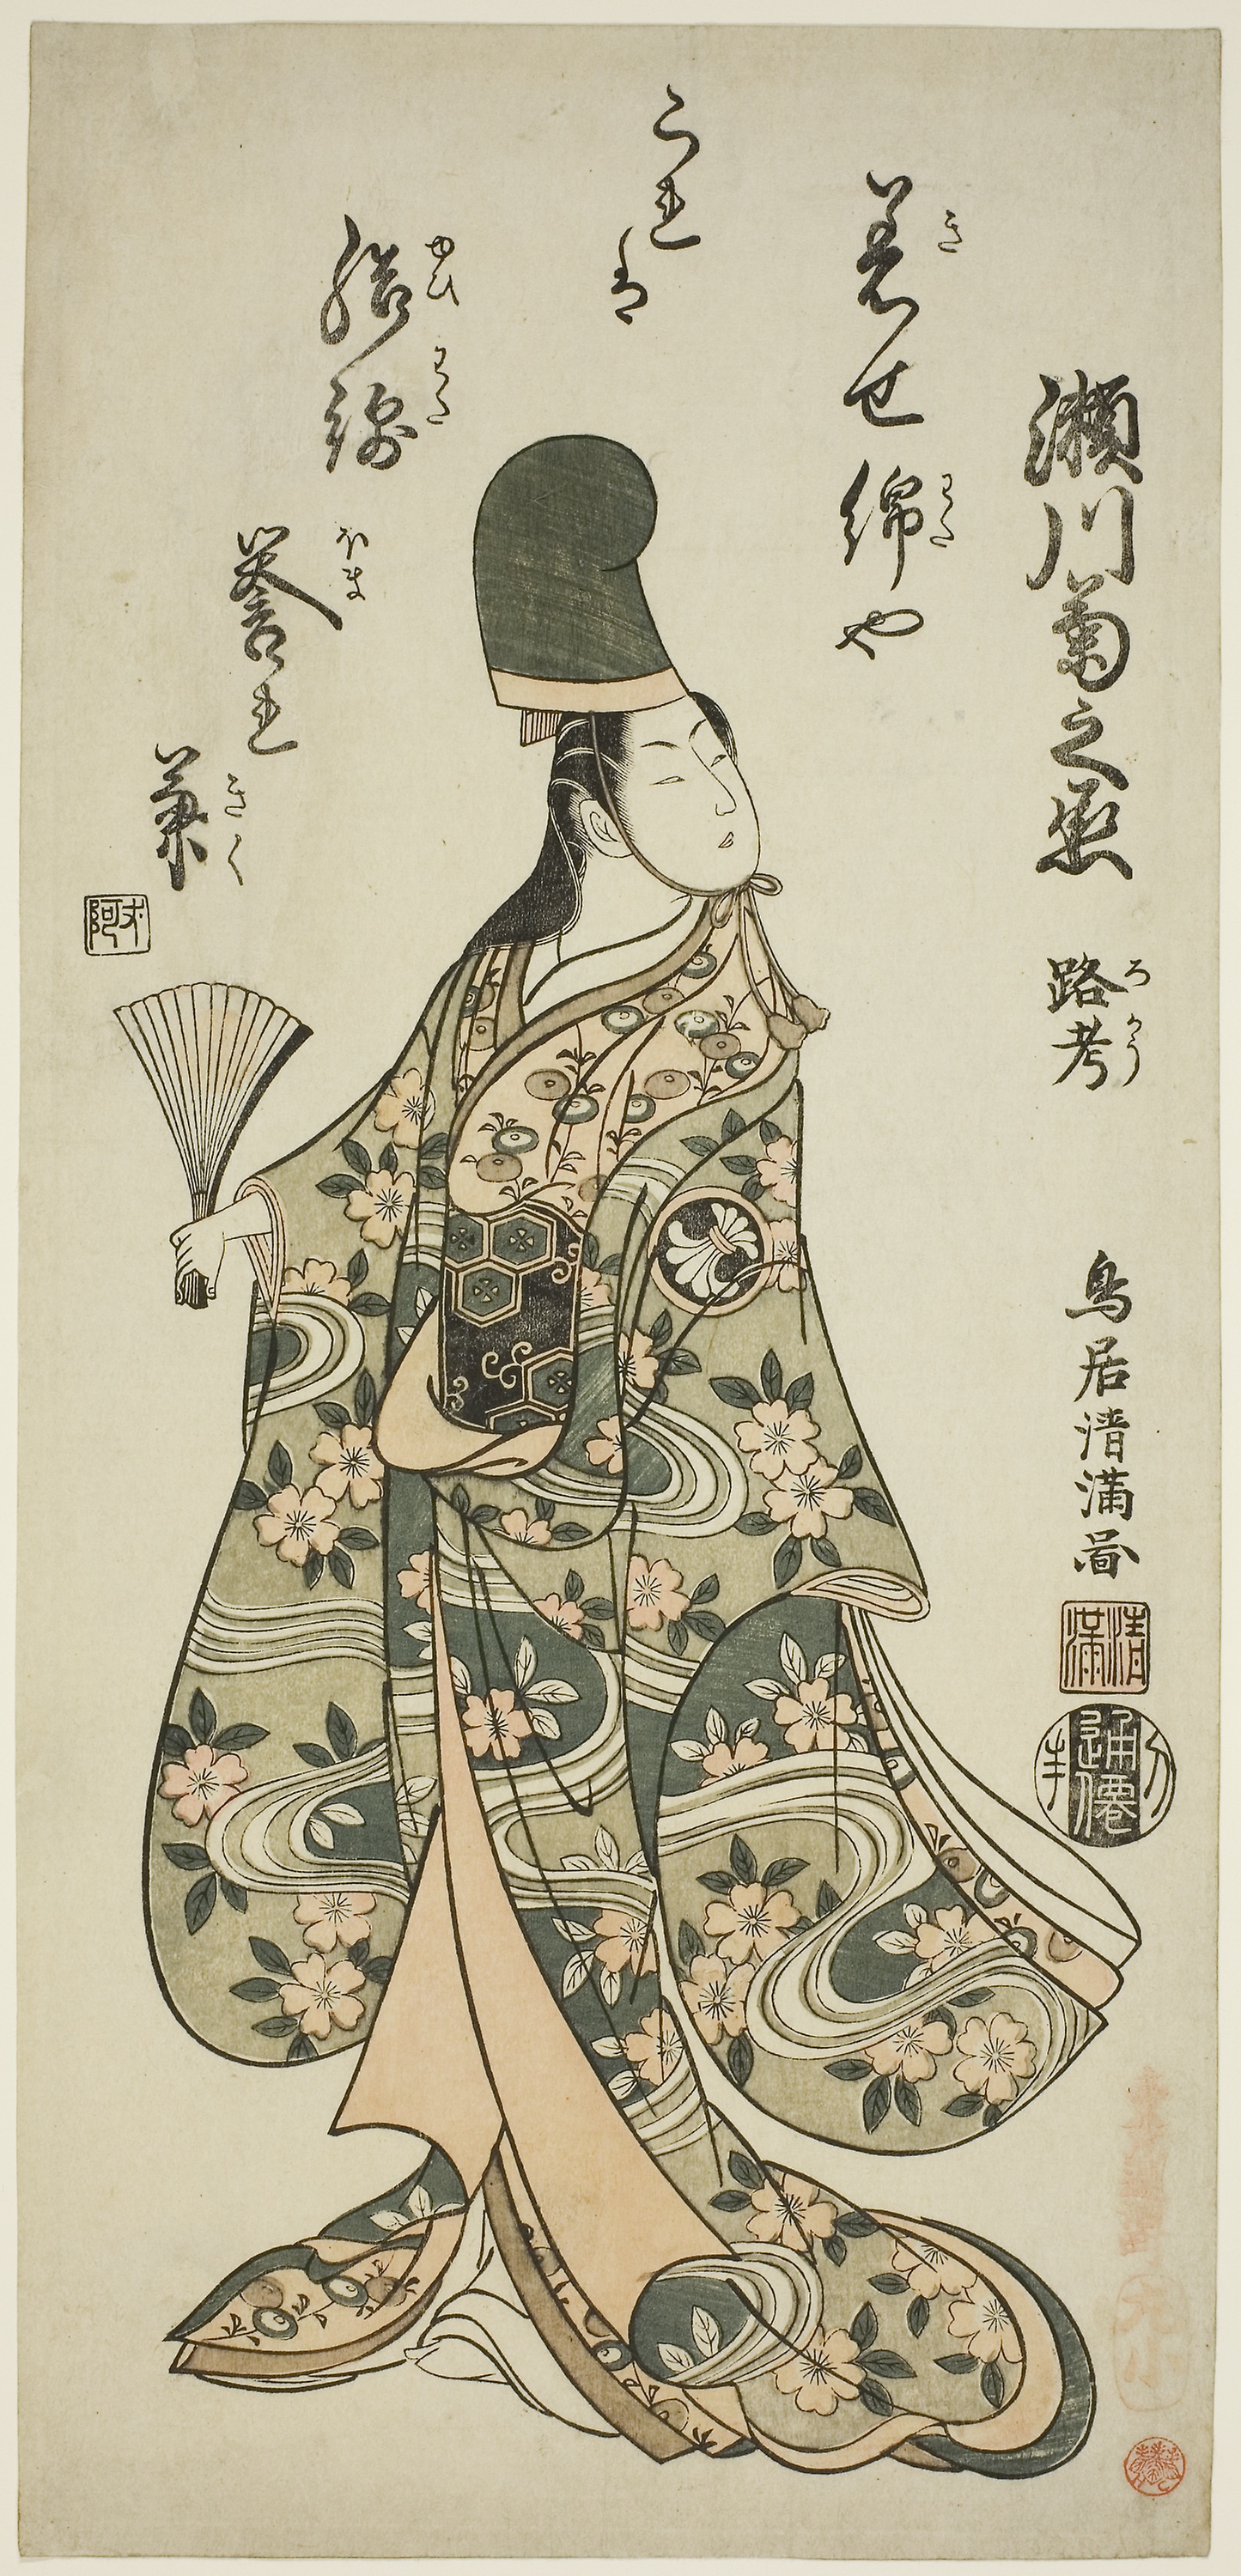
art, illustration